Yu Baoxuan

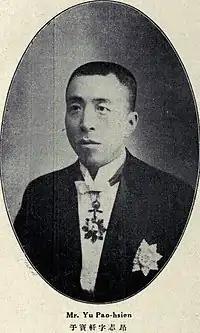

Yu Baoxuan (born 1875) was a politician in the Republic of China. He was a member of the Anhui clique. Later he became an important politician during the Reformed Government of the Republic of China and the Wang Jingwei regime (Republic of China-Nanjing). His courtesy name was Zi'ang (子昂) or Zhi'ang (志昂). He was born in Jiangdu, Jiangsu.